Saint Anthony Abbot (Moretto)

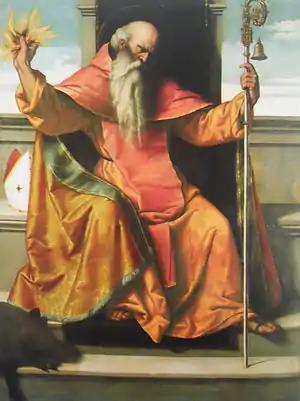
"St Antony the Abbot" (1530-1534) by Moretto da Brescia

St Antony the Abbot is a 1530-1534 oil on canvas painting of Antony the Great by Moretto da Brescia on display on one of the side-altars in the Santuario della Madonna della Neve in Auro, Casto, Province of Brescia, Italy.